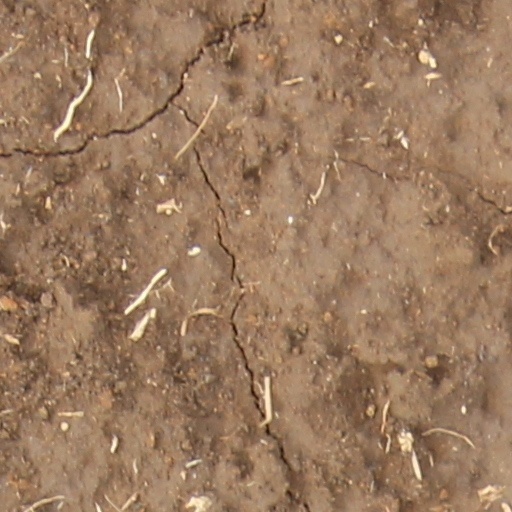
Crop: wheat